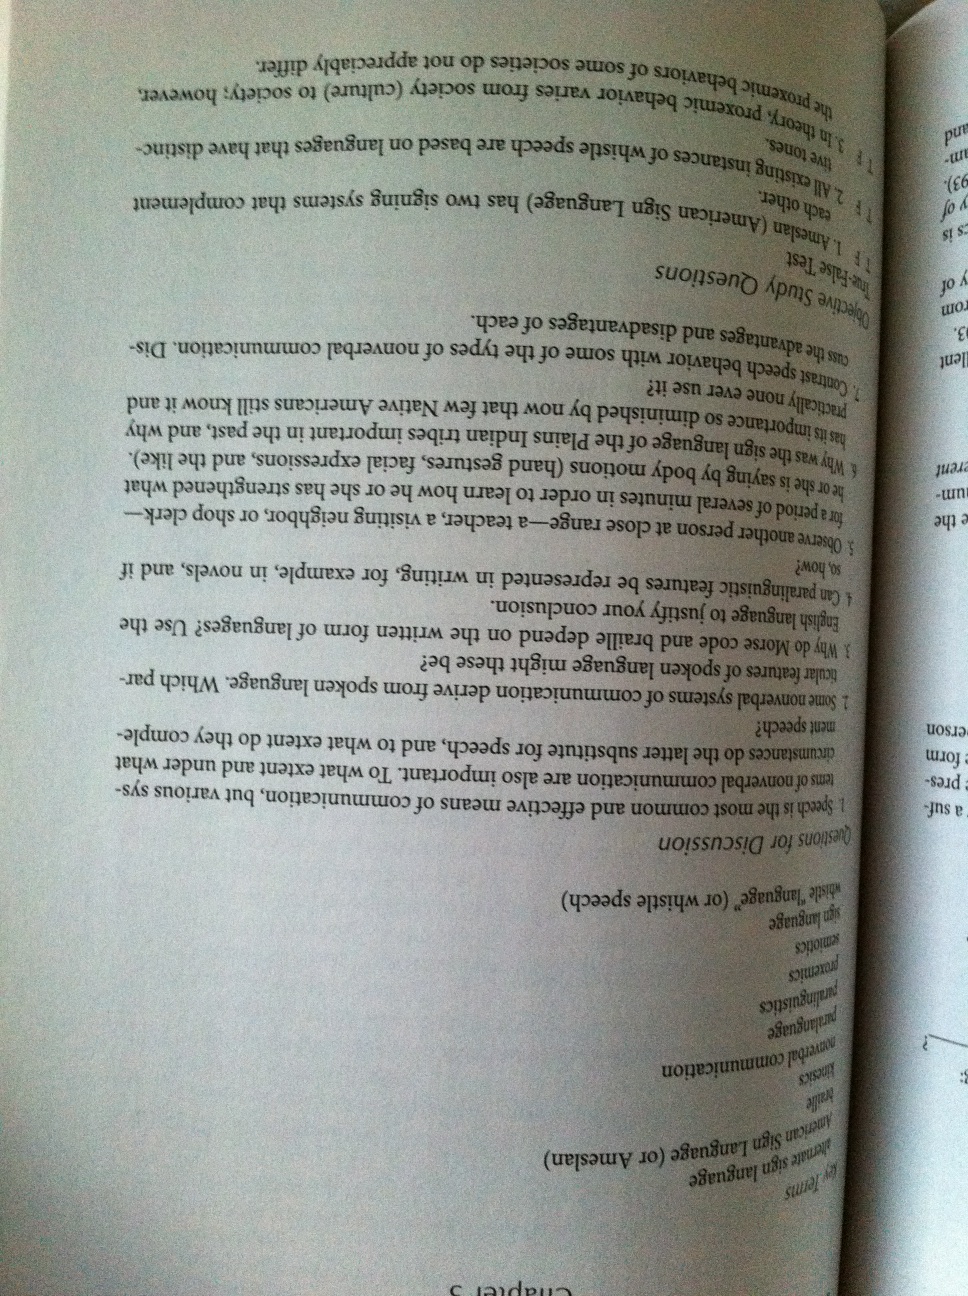Question: What page number is visible?
Answer: unanswerable